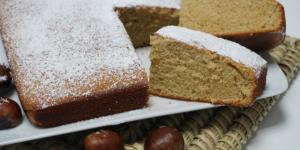
bizcocho de castanas